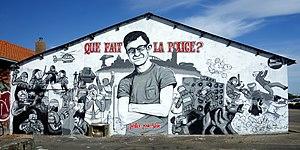
La fresque représente la scène de l'intervention de la police lors de la nuit du 21 au 22 juin 2019 pour faire arrêter une soirée techno sur le quai Wilson le long de la Loire à Nantes pour la Fête de la Musique (Auteur anonyme - Mention « Nantes Révoltée »)
L'affaire Steve Maia Caniço est une affaire judiciaire française liée à la disparition puis à la mort de Steve Maia Caniço.